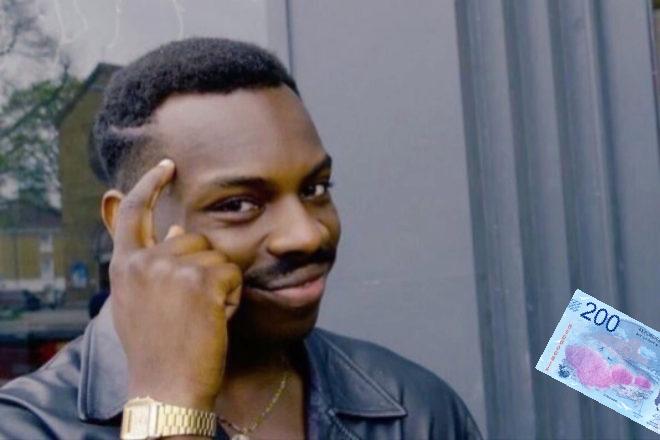
Denominación: 200